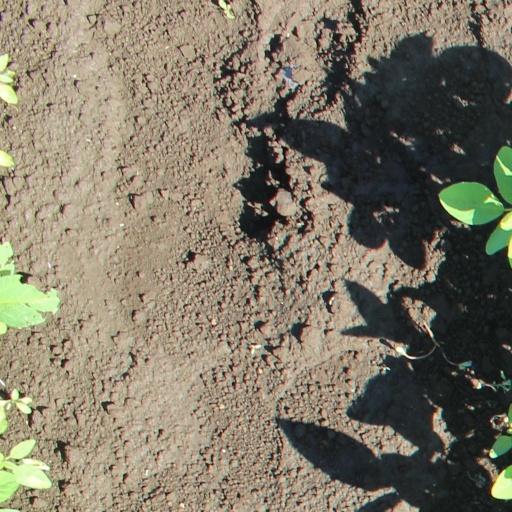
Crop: soybean